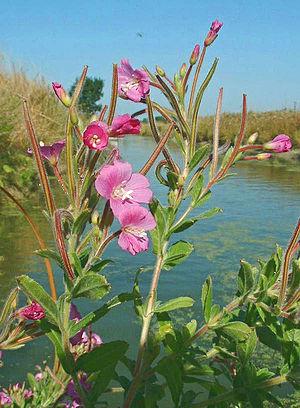
L'épilobe à grandes fleurs encore appelée épilobe hirsute est une espèce de plantes herbacées vivaces du genre Epilobium, famille des Onagraceae.
La flore des Pyrénées comporte environ 4 500 espèces, dont quelque 160 espèces endémiques. La répartition végétale dans les Pyrénées est influencée par un climat océanique à l'ouest et un méditerranéen à l'est, humide au nord, plus sec au sud auxquelles s'ajoutent les différents étages montagnards qui favorisent les forêts de feuillus à basse altitude, puis aux altitudes supérieures, des forêts de confères, au-delà de la limite supérieure de l'arbre des herbacées des alpages, et enfin les plantes de milieux rocailleuses et proches des névés à haute altitude